Jules Maigret

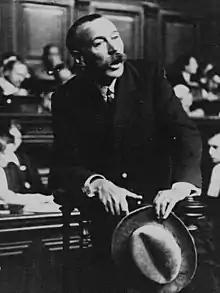
, a celebrated French police commissioner, pictured giving evidence in 1932. He has been seen as a possible inspiration for Maigret.

The character of Maigret was invented by Simenon while drinking in a cafe and imagining a Parisian policeman: "a large powerfully built gentleman...a pipe, a bowler hat, a thick overcoat." Maigret was reputed to be based on Marcel Guillaume, an actual French detective although Simenon himself variously claimed not to remember the inspiration or that Maigret was influenced by Simenon's own father.